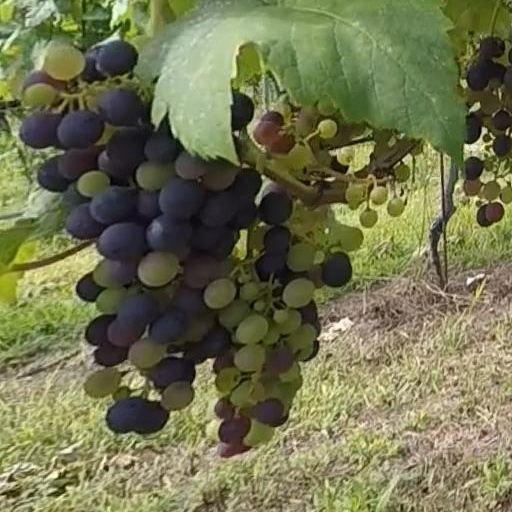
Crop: grape